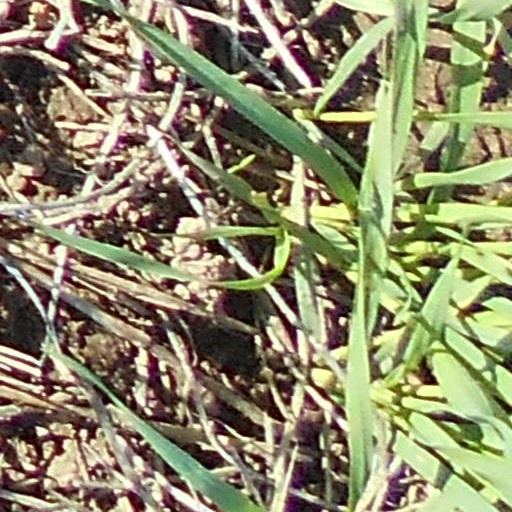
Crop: wheat